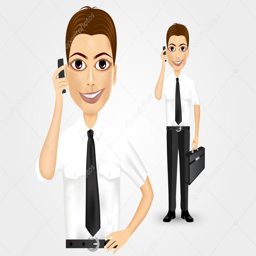
business man talking on the phone -- stock vector #